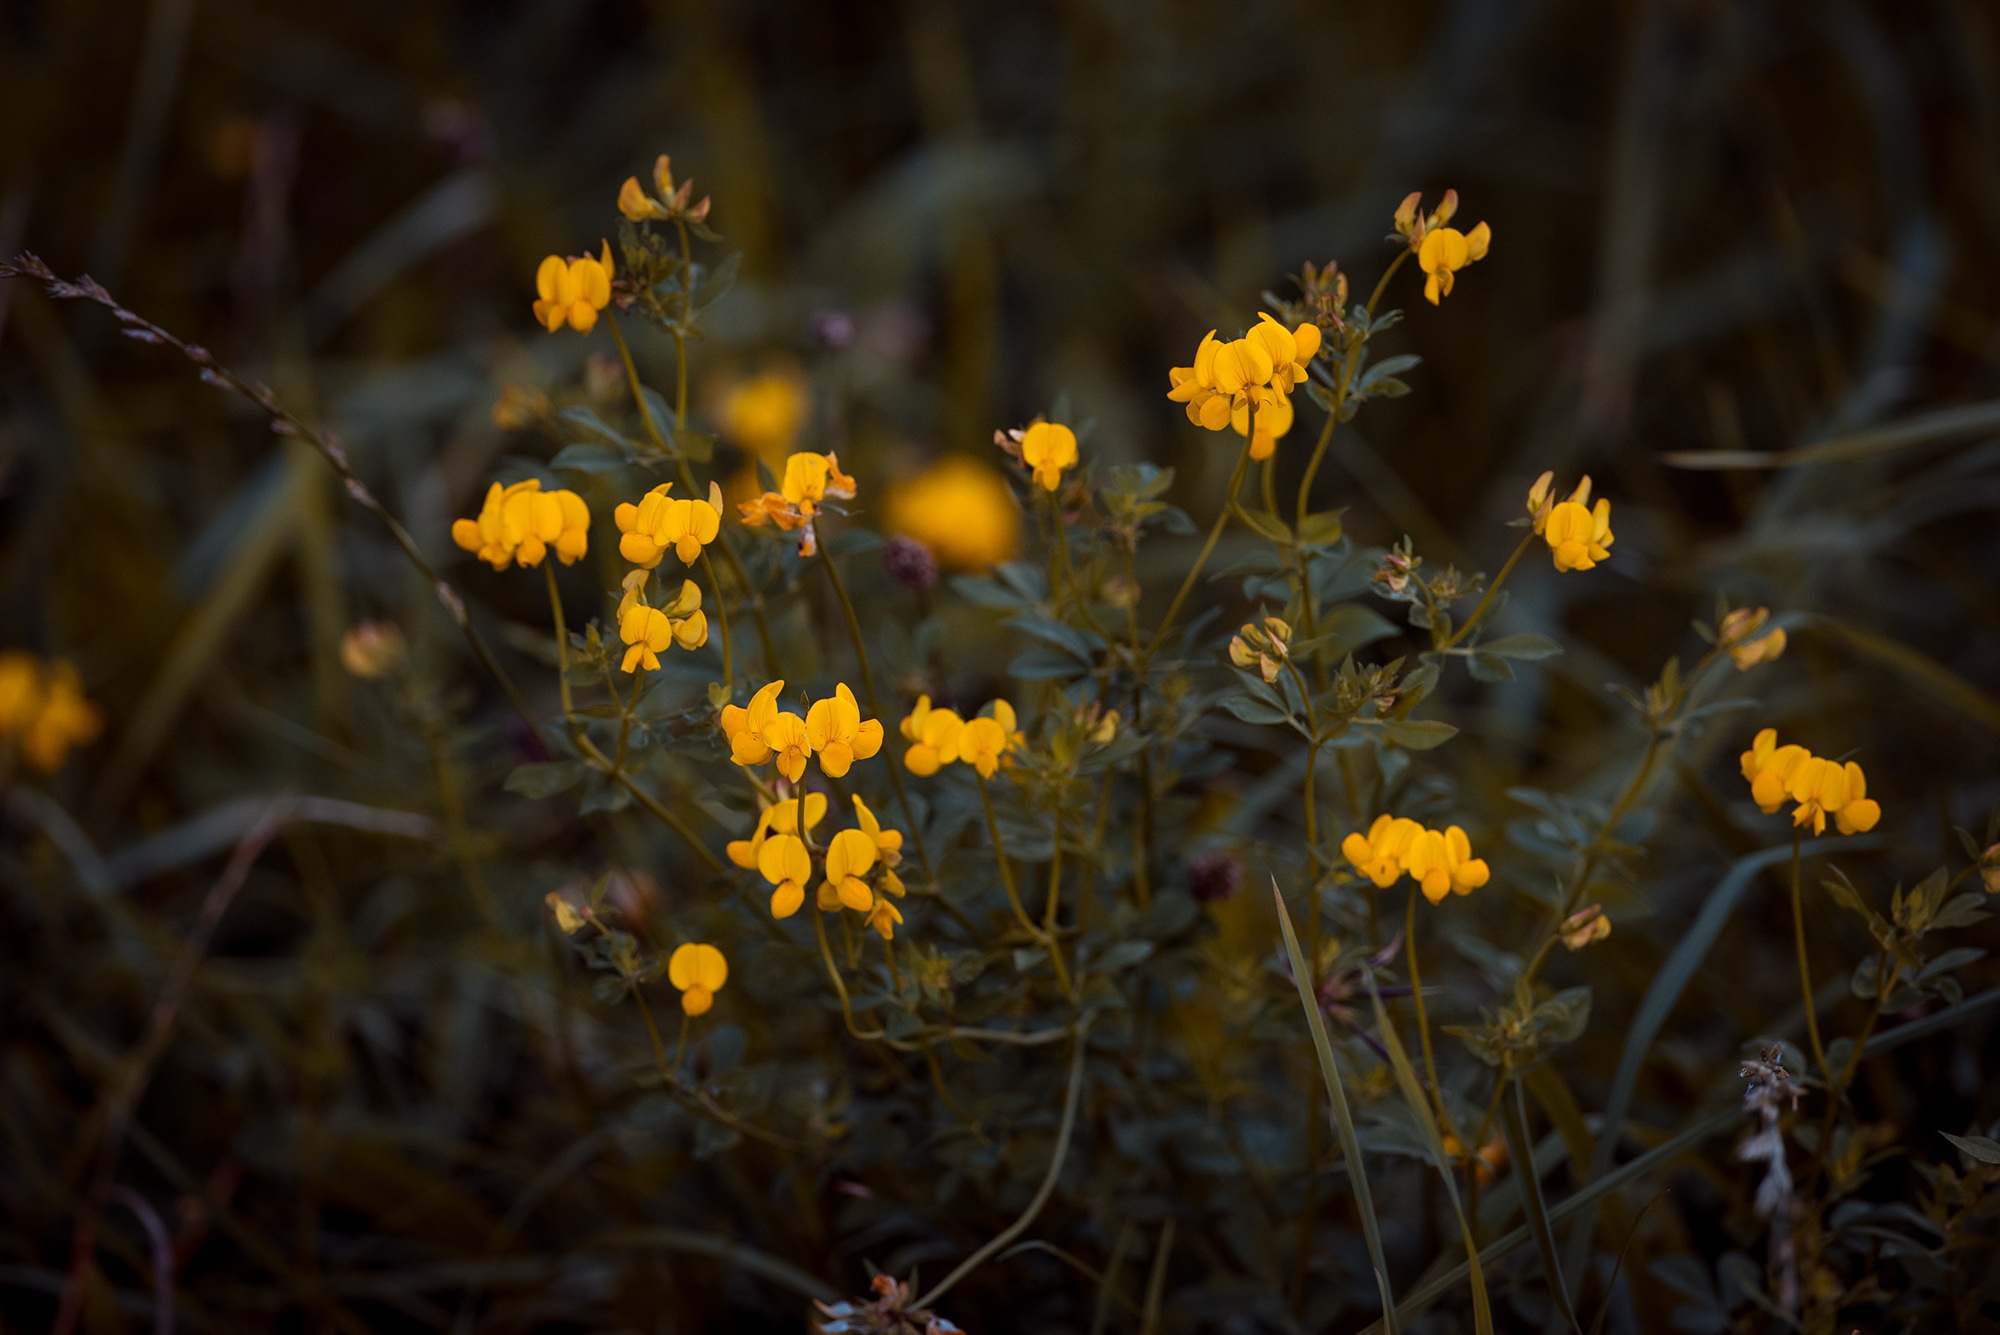
nature, plant, meadow, prairie, sunlight, leaf, flower, summer, evening, twilight, autumn, botany, yellow, close, flora, wild flower, yellow flower, wildflower, flowers, pointed flower, yellow flowers, macro photography, natural lawn, flowering plant, genista radiata, ball broom, radiation broom, land plant